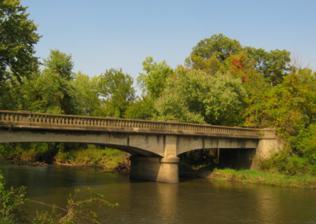
Building: Herrold Bridge
Country: United States of America
Year built: 1921
United States historic place Herrold Bridge U.S. National Register of Historic Places Show map of Iowa Show map of the United States Location NW. 88th Ave. over Beaver Creek Nearest city Herrold, Iowa Coordinates 41°43′19.3″N 93°45′01″W / 41.722028°N 93.75028°W / 41.722028; -93.75028 Built 1921 Built by Ben Cole Architect Iowa State Highway Commission Architectural style Girder bridge MPS Highway Bridges of Iowa MPS NRHP reference No. 98000490 Added to NRHP May 15, 1998 The Herrold Bridge is a historic structure located near the unincorporated community of Herrold, Iowa , United States.  It carried a gravel road for 156 feet (48 m) over Beaver Creek . Completed in 1921, this concrete cantilevered deck girder bridge replaced an earlier timber pile structure.  It was designed by the Iowa State Highway Commission the previous year, and the Polk County Board of Supervisors awarded the construction contract to Ben Cole of Ames .  The total cost of construction was $24,283.36.  The bridge features three arched concrete deck girder spans that are cantilevered from concrete abutments and piers.  It is considered one of the most technologically significant of Iowa 's concrete girder bridges. The bridge was listed on the National Register of Historic Places in 1998. While it remains in place, the Herrold Bridge was replaced by a newer span slightly downstream. See also Transport portal Engineering portal Iowa portal National Register of Historic Places portal List of bridges on the National Register of Historic Places in Iowa National Register of Historic Places listings in Linn County, Iowa References